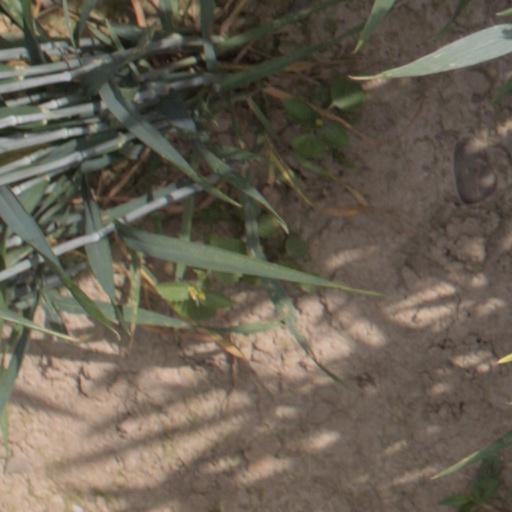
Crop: wheat